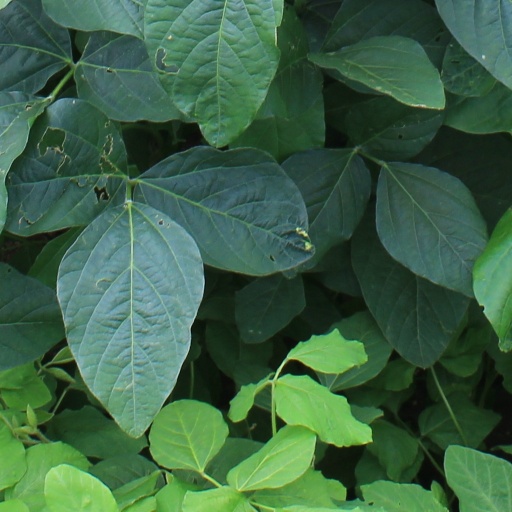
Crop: soybean